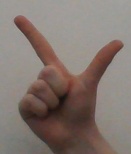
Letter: laam